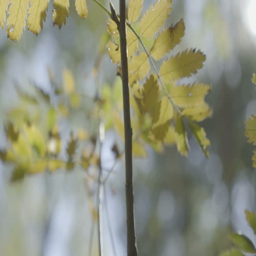
dolly , slow motion , wind moving branches of the trees in the forest